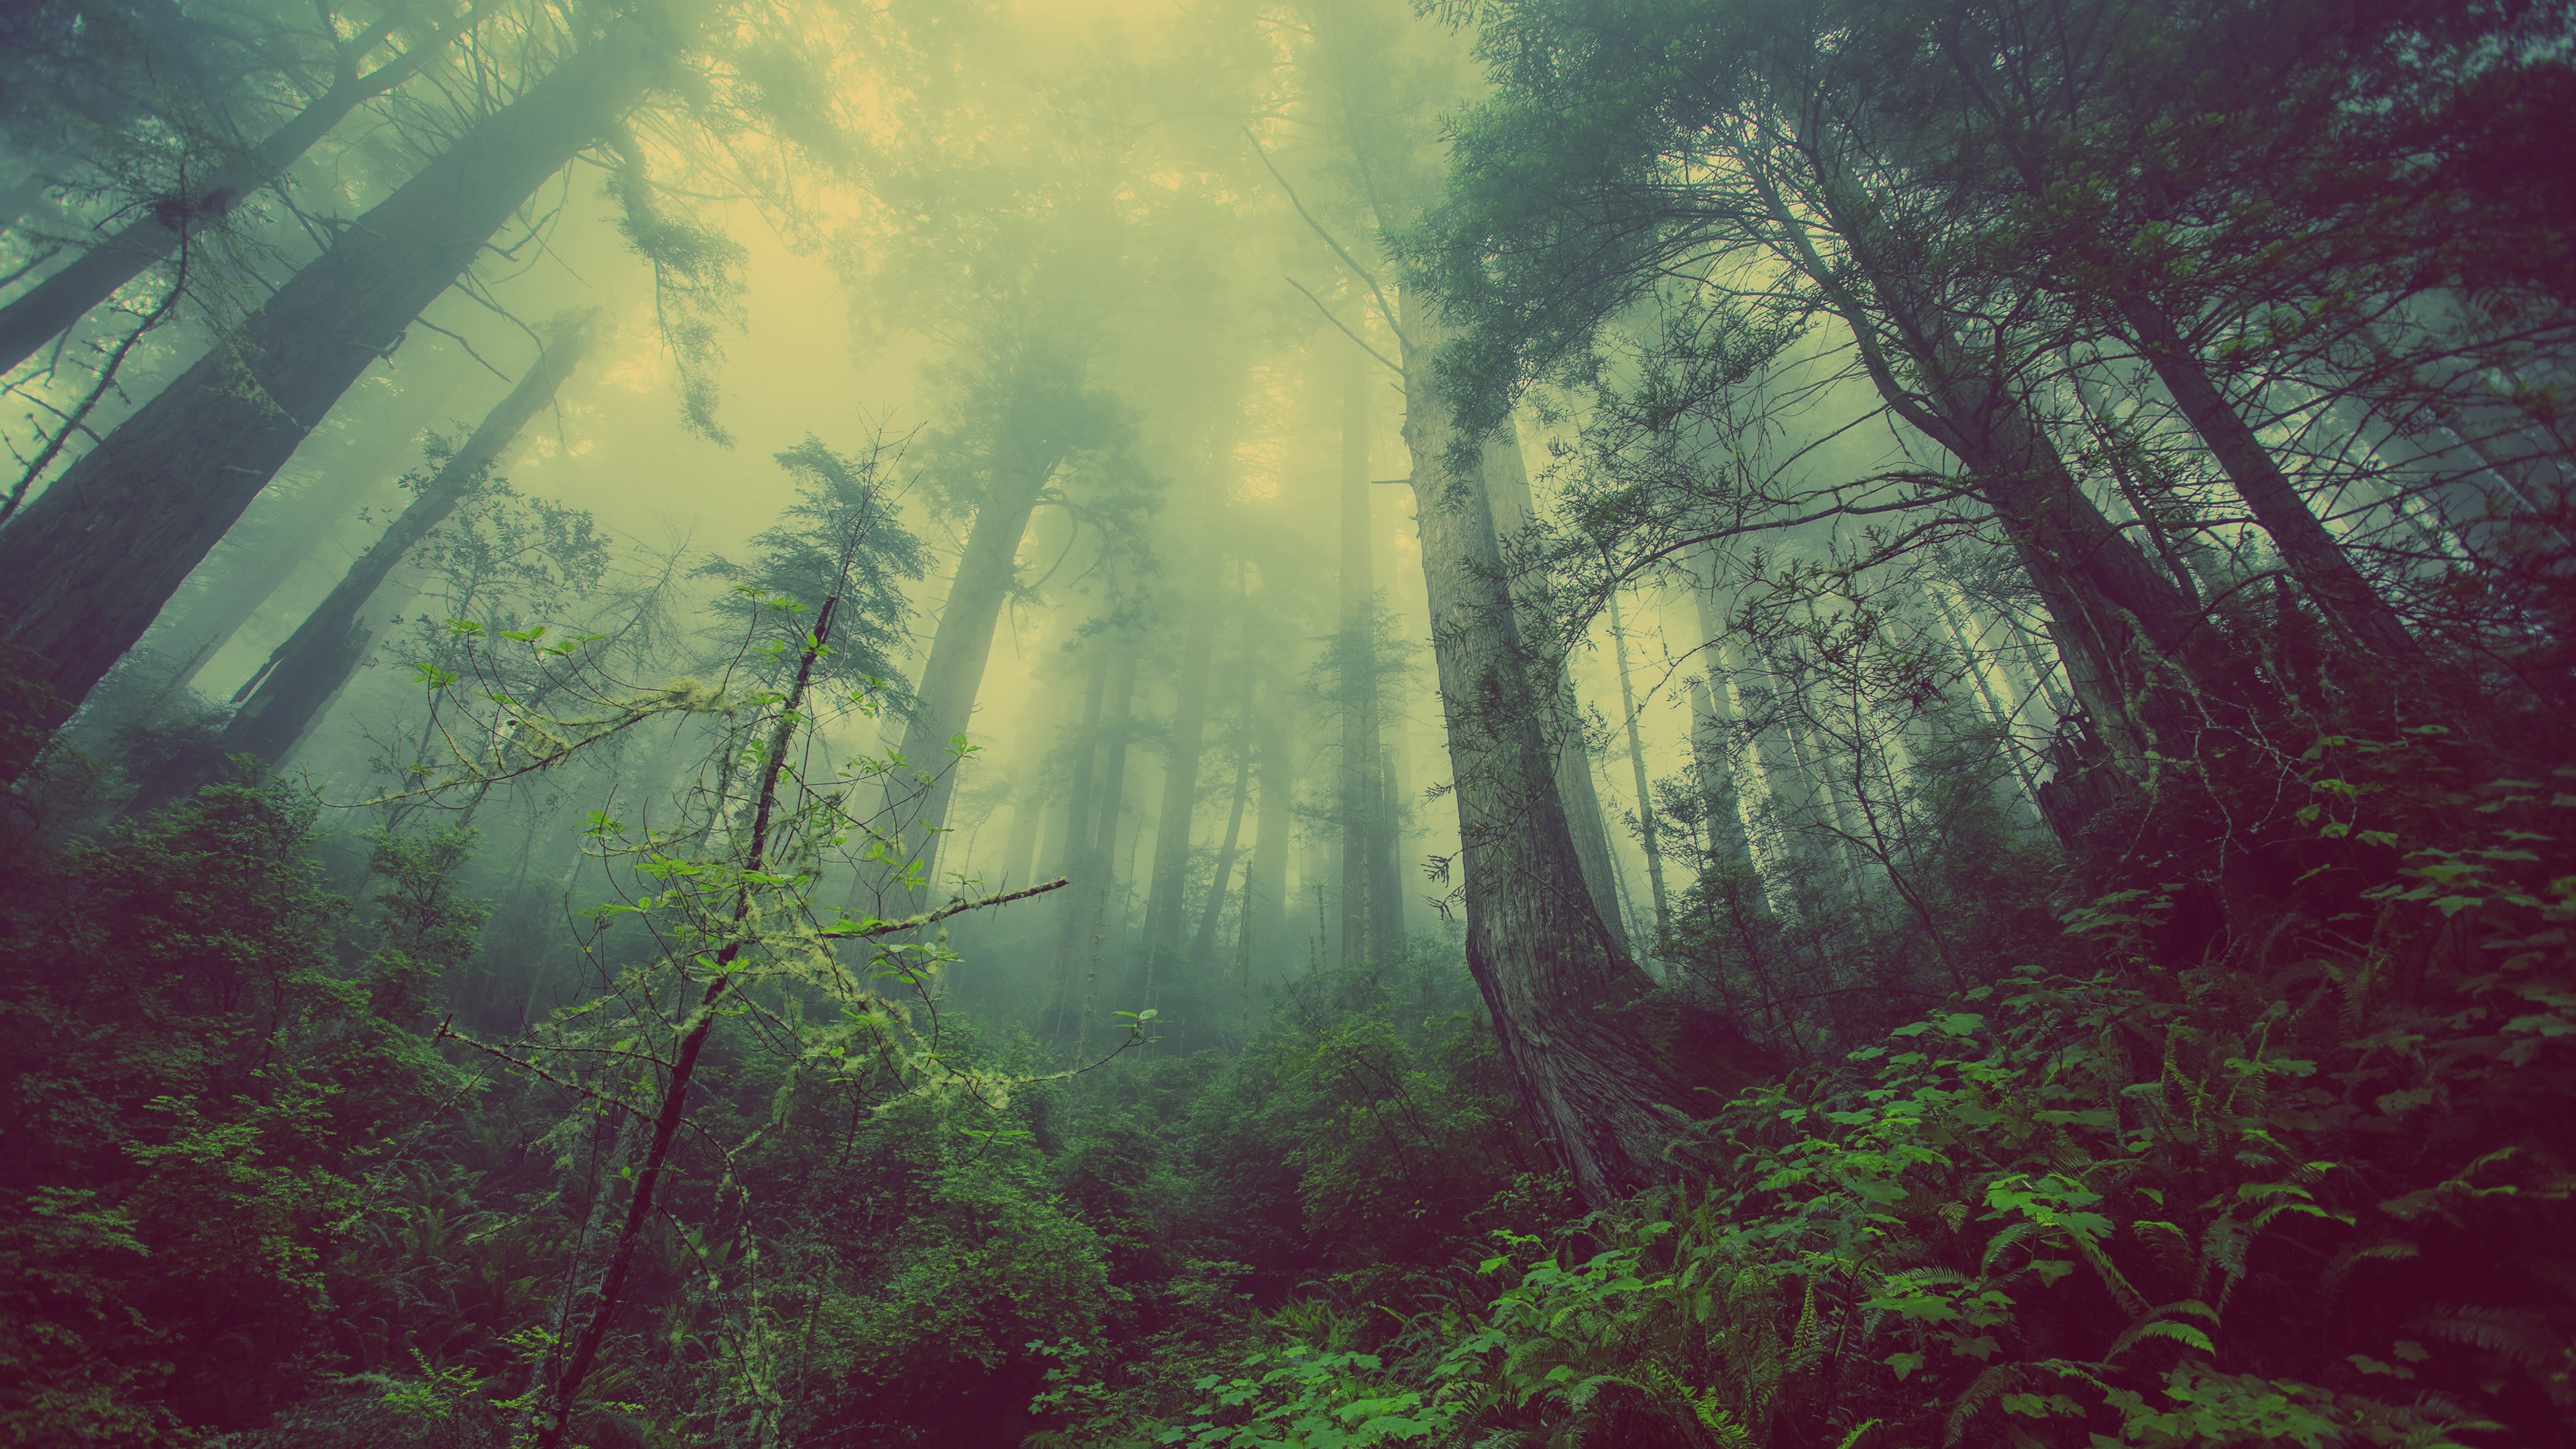
tree, nature, forest, fog, mist, sunlight, morning, leaf, mystical, green, jungle, trees, rainforest, woodland, habitat, screenshot, natural environment, geographical feature, atmospheric phenomenon, computer wallpaper